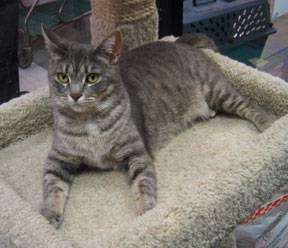
Label: cat